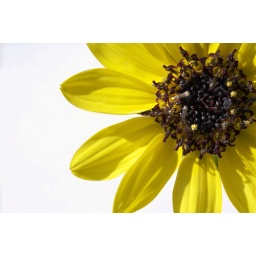
Macro of a yellow flower on the beach in Key Biscayne Fl